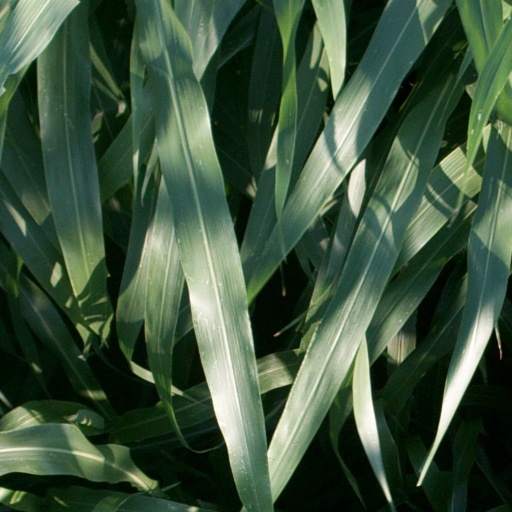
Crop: sorghum